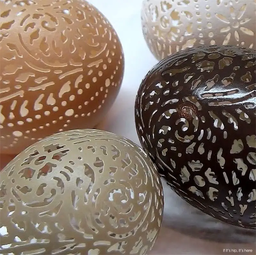
Label: trash